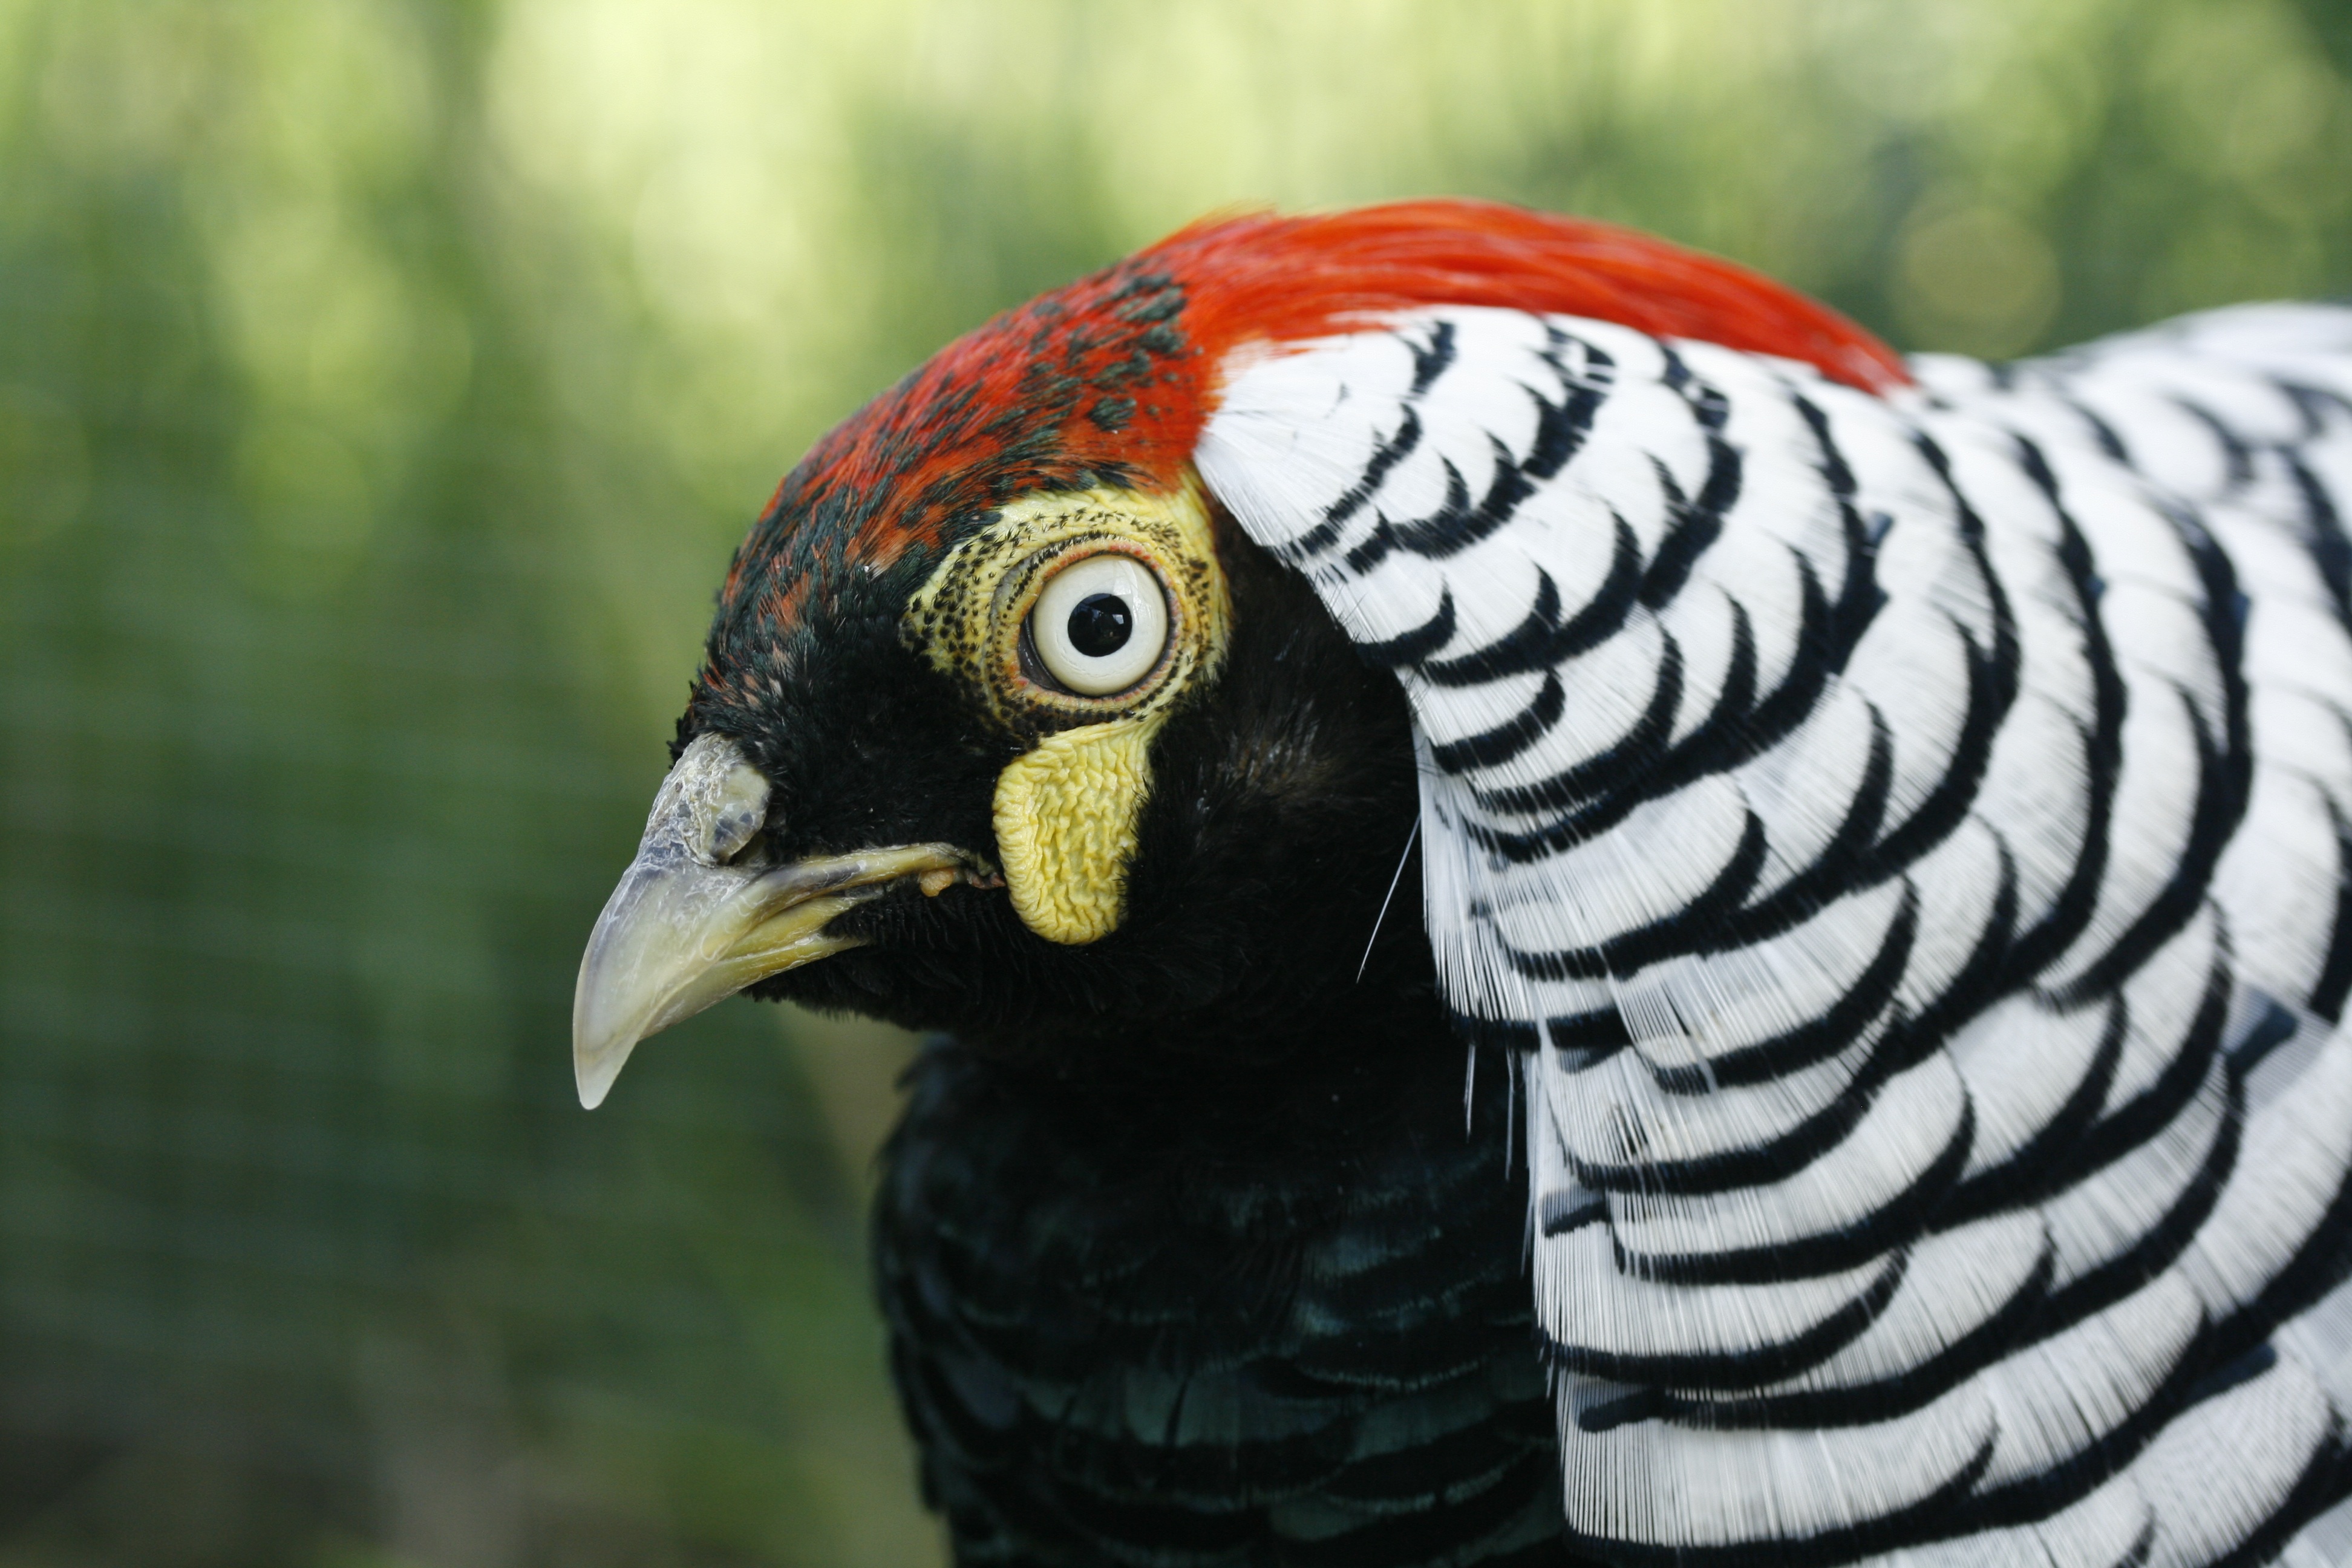
bird, wing, wildlife, beak, fauna, close up, pheasant, hybrid, vertebrate, kragfasan, fasantupp